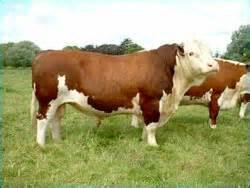
cow